University of Szeged

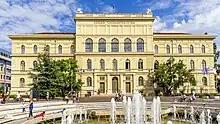
The Rector's Office on Dugonics Square

Being a collegiate university, the University of Szeged is made up of twelve constituent faculties, along with a central administration. The faculties are: